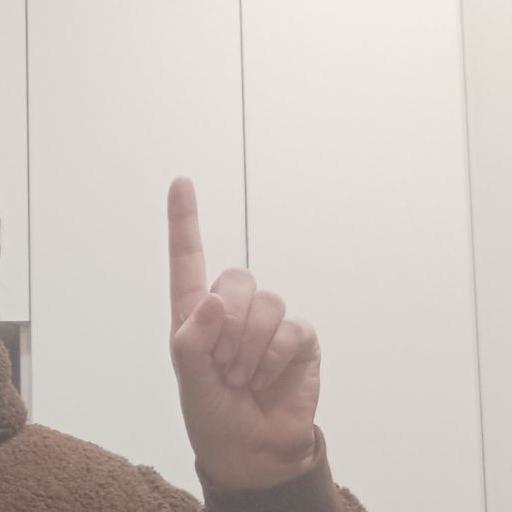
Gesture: one